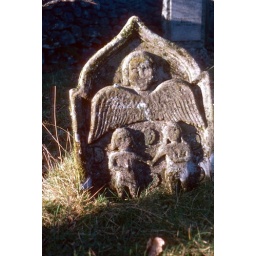
Carved stone at Saint Fillan's Chapel; guardian angel over male and female figures, holding hands